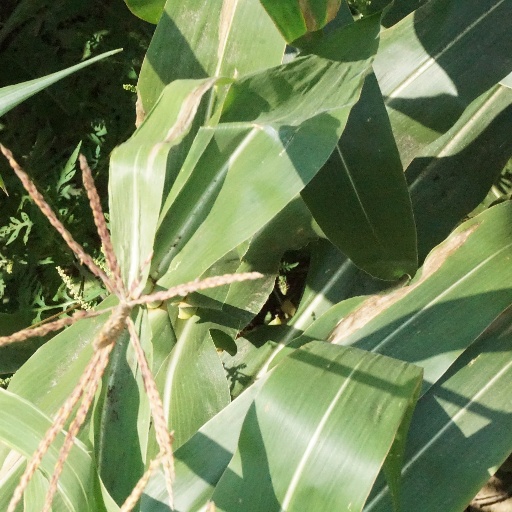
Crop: maize; corn